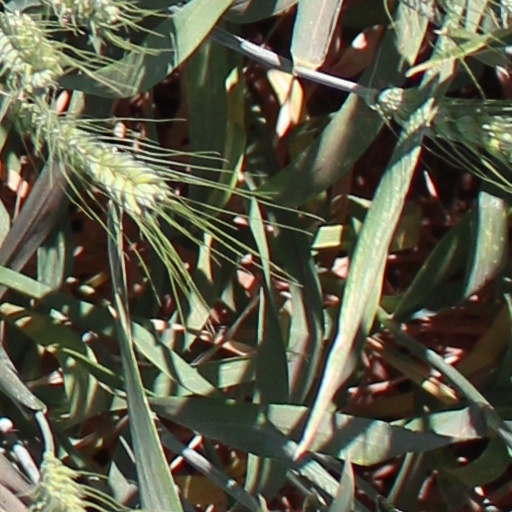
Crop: wheat